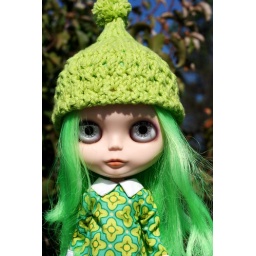
My aunt made this fantastic hat for my Rian. Shes in the process of making tons more for my girls :)